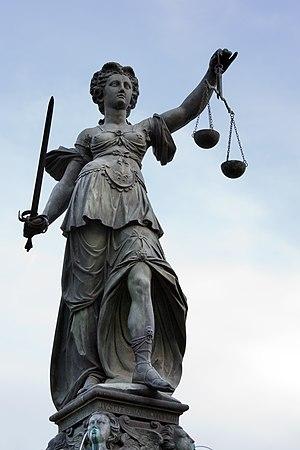
La fontaine de la Justice est un des symboles de Francfort-sur-le-Main ; elle se trouve sur le Römerberg, la place centrale de la vieille ville. Elle jouait au temps du Saint-Empire romain germanique le rôle particulier de fontaine à vin lors du couronnement de l’empereur. Une première fontaine fut construite en 1543, et rebâtie en 1611. Le monument actuel en est une copie conforme, financée par le marchand de vin Gustav D. Manskopf en 1887.